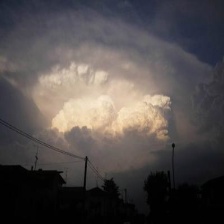
Cloud type: Cumulonimbus